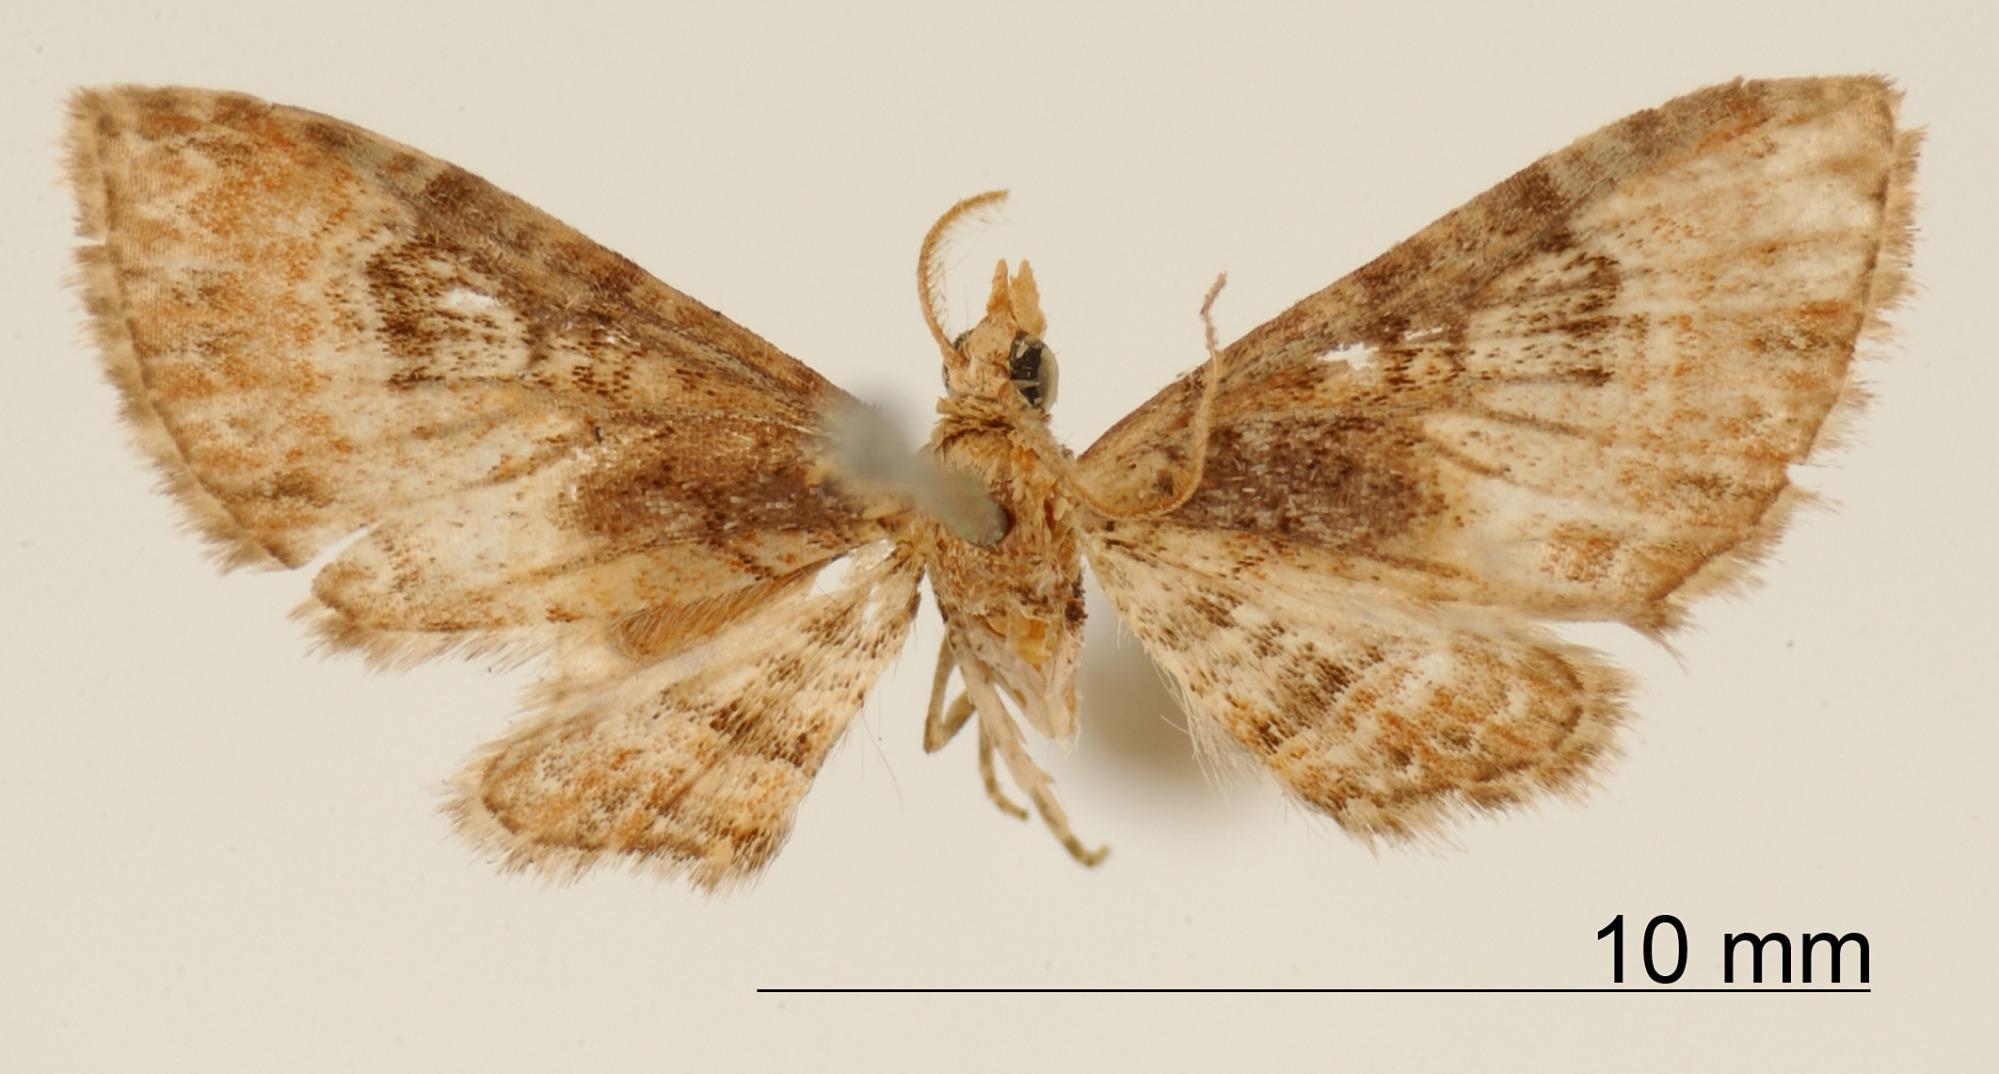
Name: Eupithecia derogata
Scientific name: Eupithecia derogata Schaus, 1913
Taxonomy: Animalia, Arthropoda, Insecta, Lepidoptera, Geometridae, Larentiinae
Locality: Juan Vinas, Unknown, Costa Rica